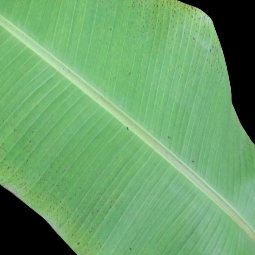
Label: Healthy